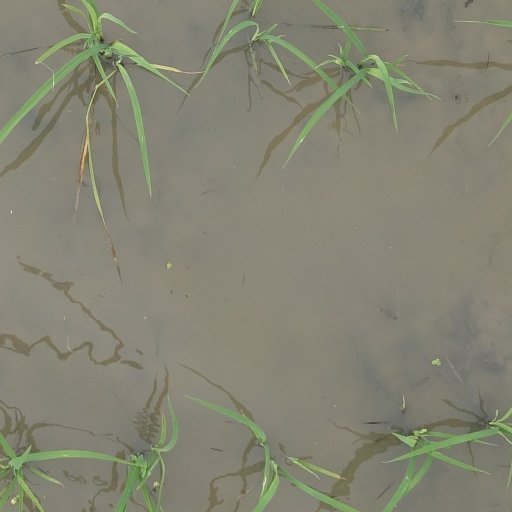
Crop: rice